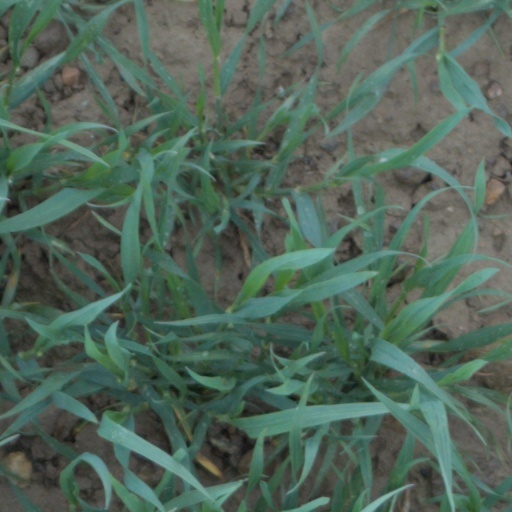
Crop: wheat